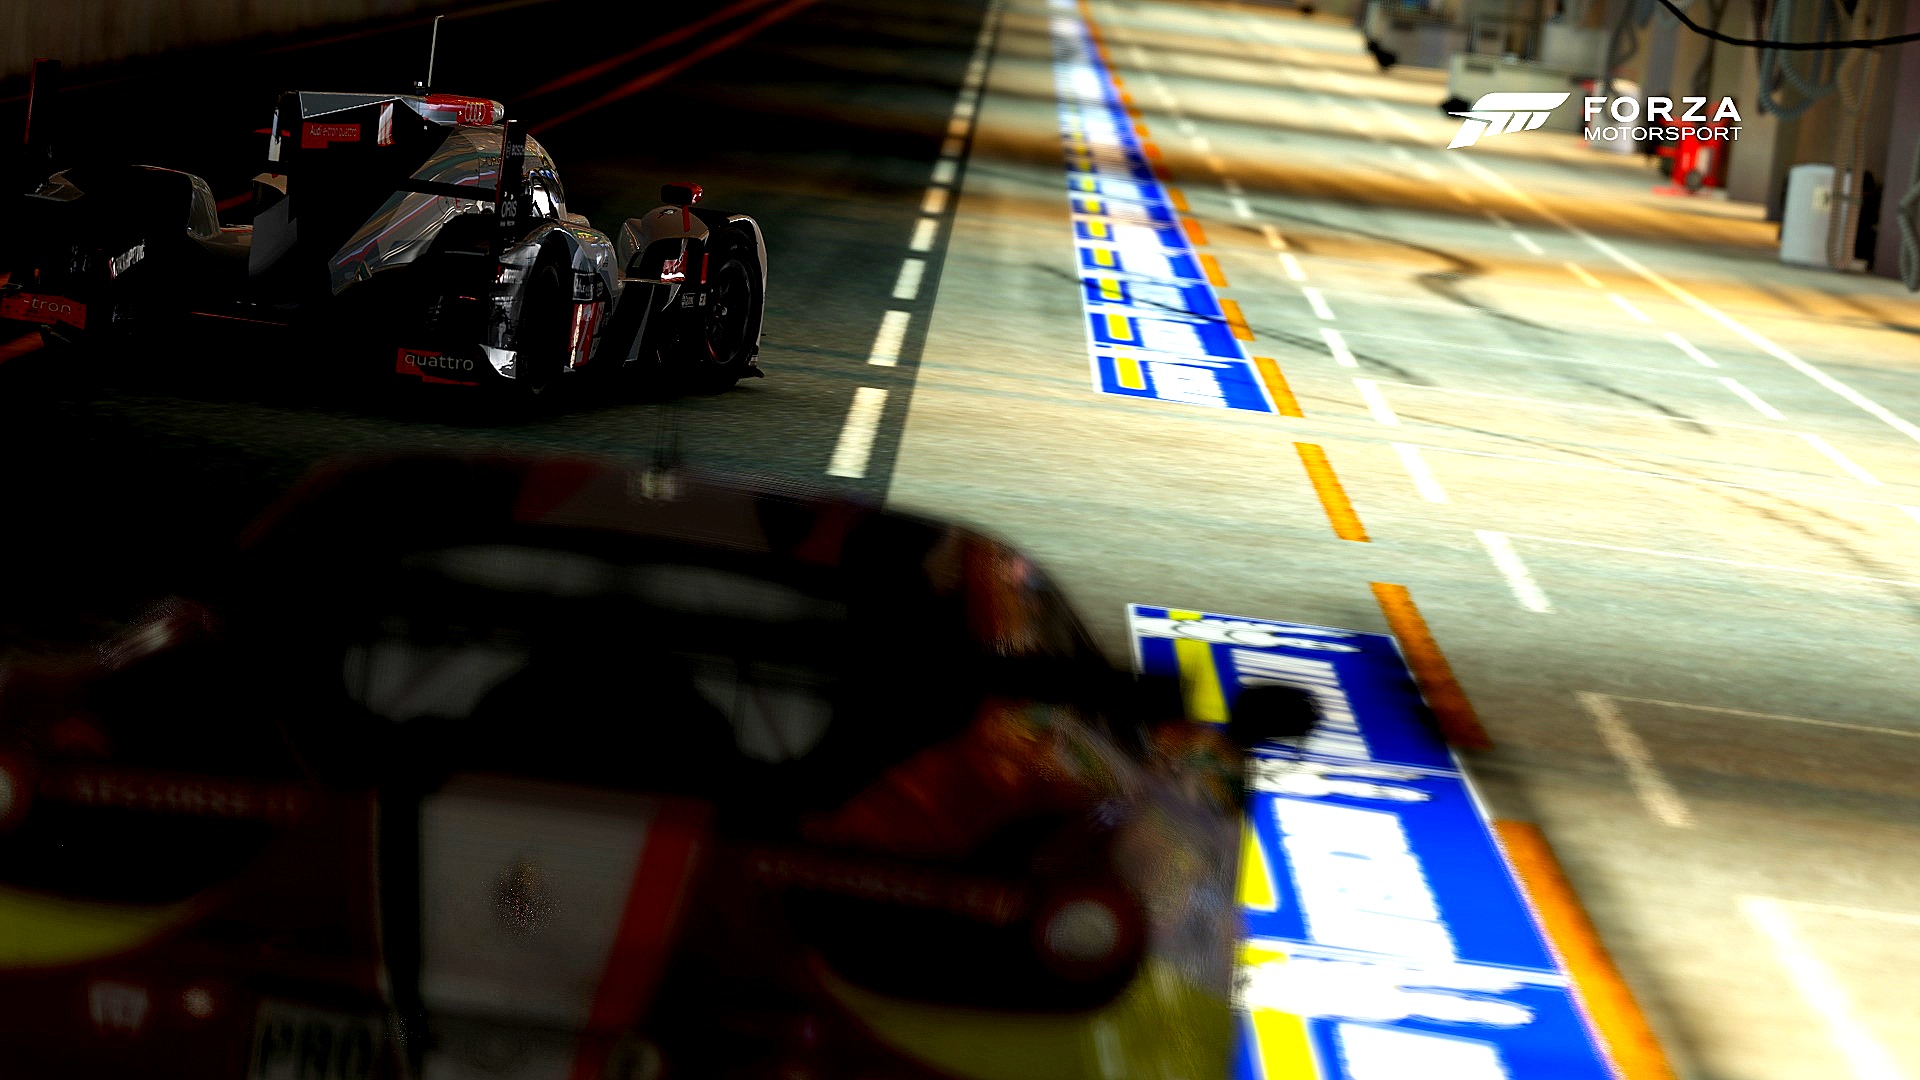
structure, supercar, racing, race track, sport venue